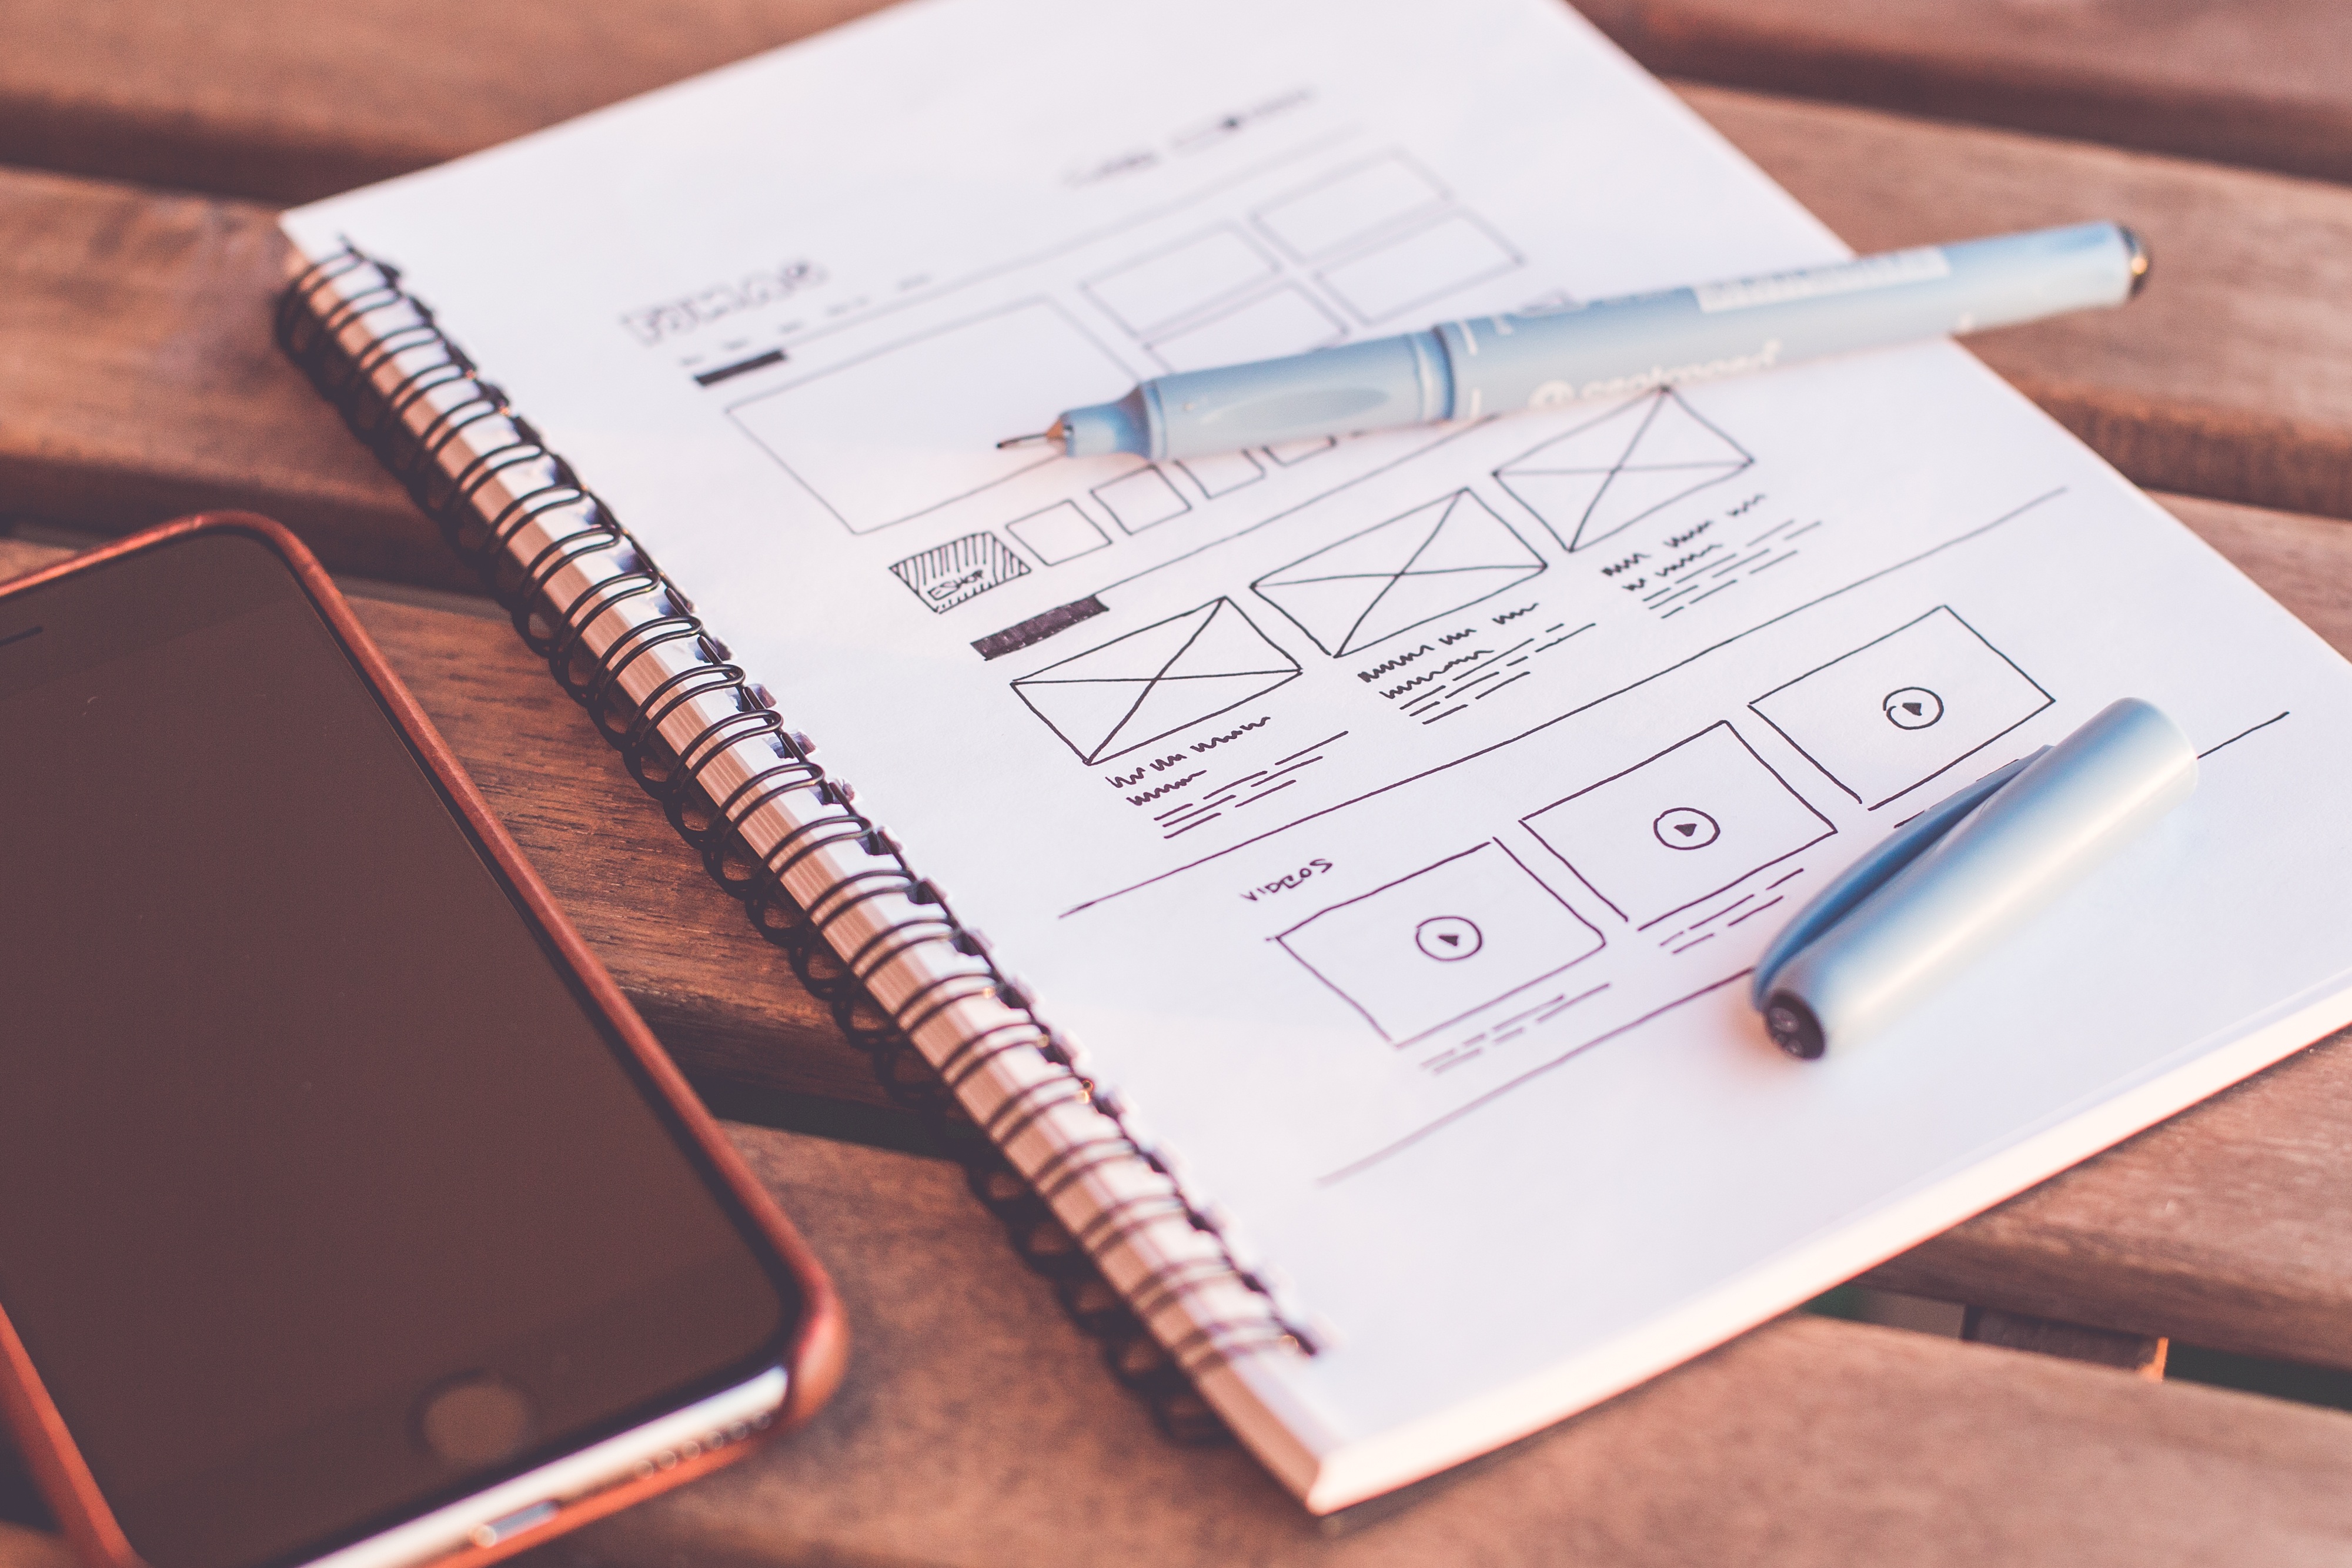
iphone, desk, notebook, writing, blur, pen, paper, mobile phone, device, close up, brand, designer, art, focus, sketch, drawing, design, handwriting, wooden, cellphone, document, touch screen, sketching